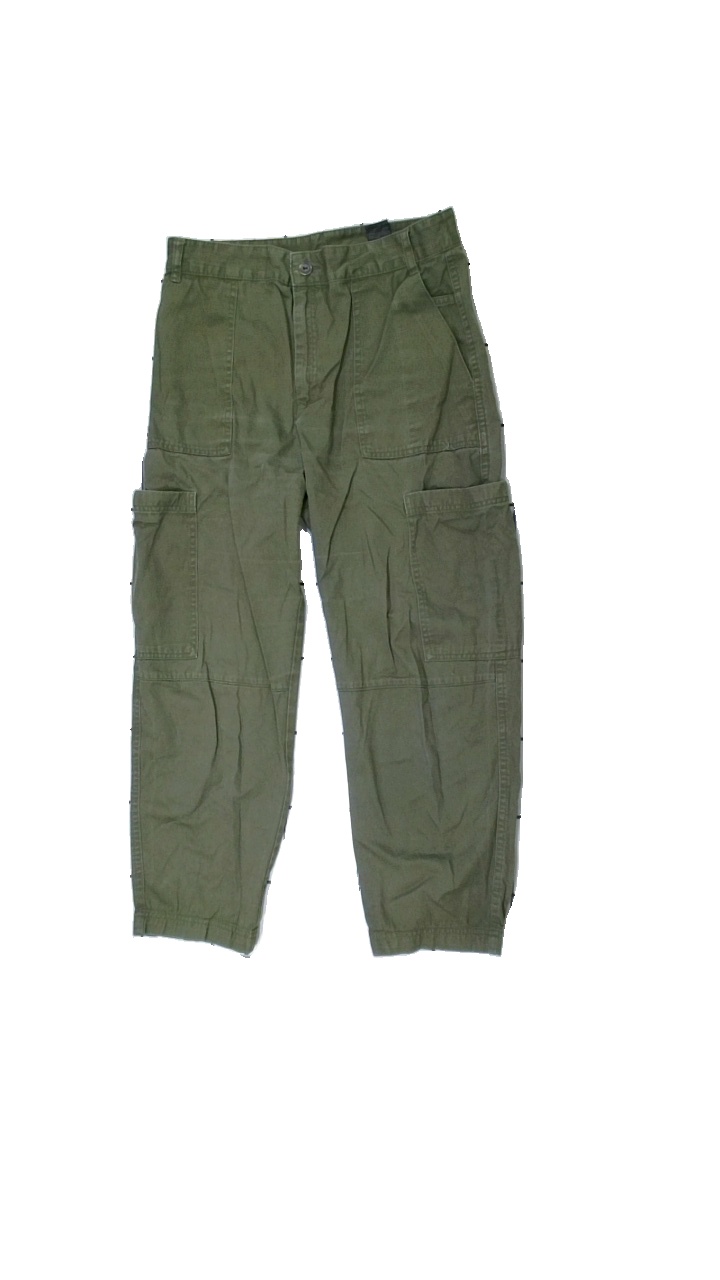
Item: Trousers (Ladies)
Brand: Monki
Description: Green trousers from Monki, size 42. Poor condition.
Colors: Green
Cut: Regular
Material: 100% cott
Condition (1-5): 2
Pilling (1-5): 5
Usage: Recycle
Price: <50